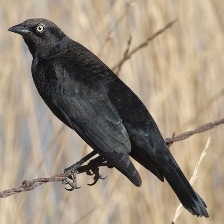
Species: BREWERS BLACKBIRD
Scientific name: EUPHAGUS CYANOCEPHALUS